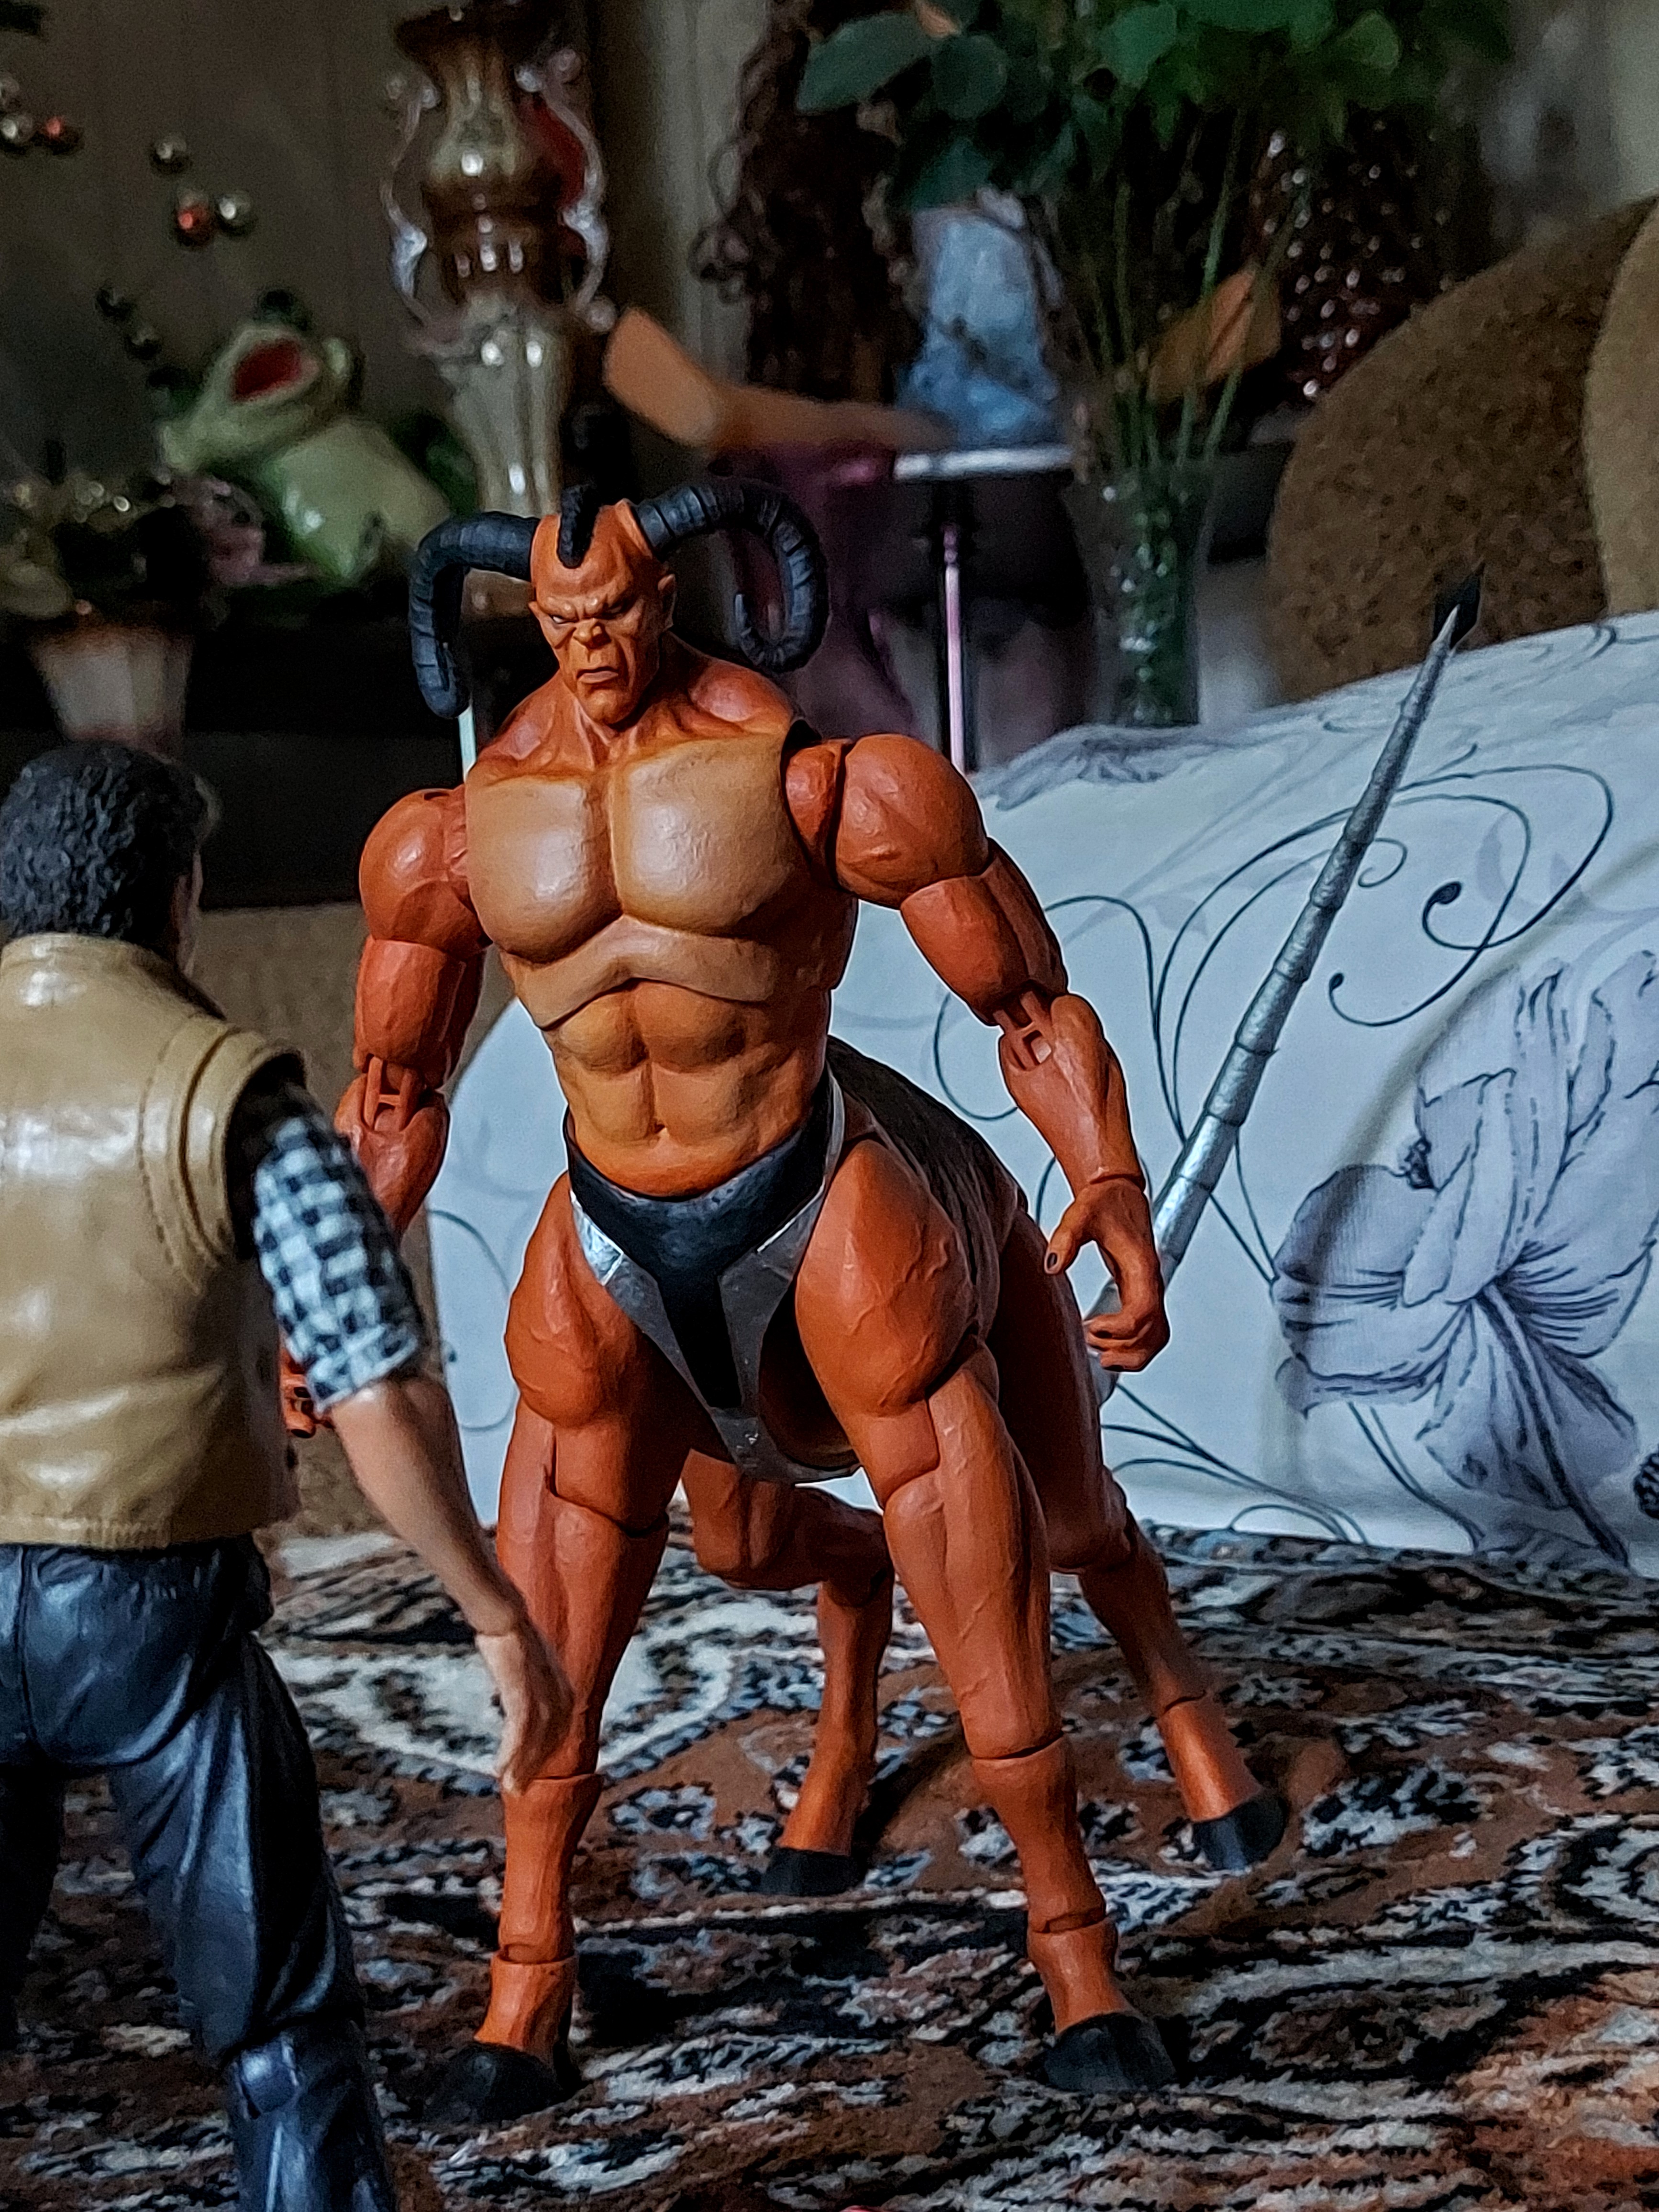
Shokan, storm, collectibles, warrior, fighter, action, figure, flowerpot, houseplant, plant, toy, art, thigh, chest, Barechested, shorts, bodybuilding, event, human leg, contact sport, fictional character, cg artwork, flesh, metal, underpants, fiction, action figure, illustration, armour, abdomen, costume, visual arts, competition event, combat sport, wrestling, mythology